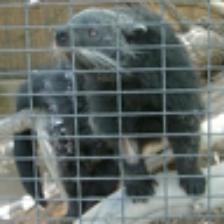
Label: NonHuman